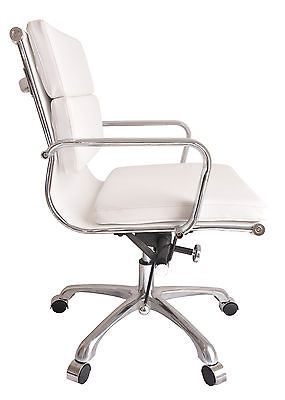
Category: chair